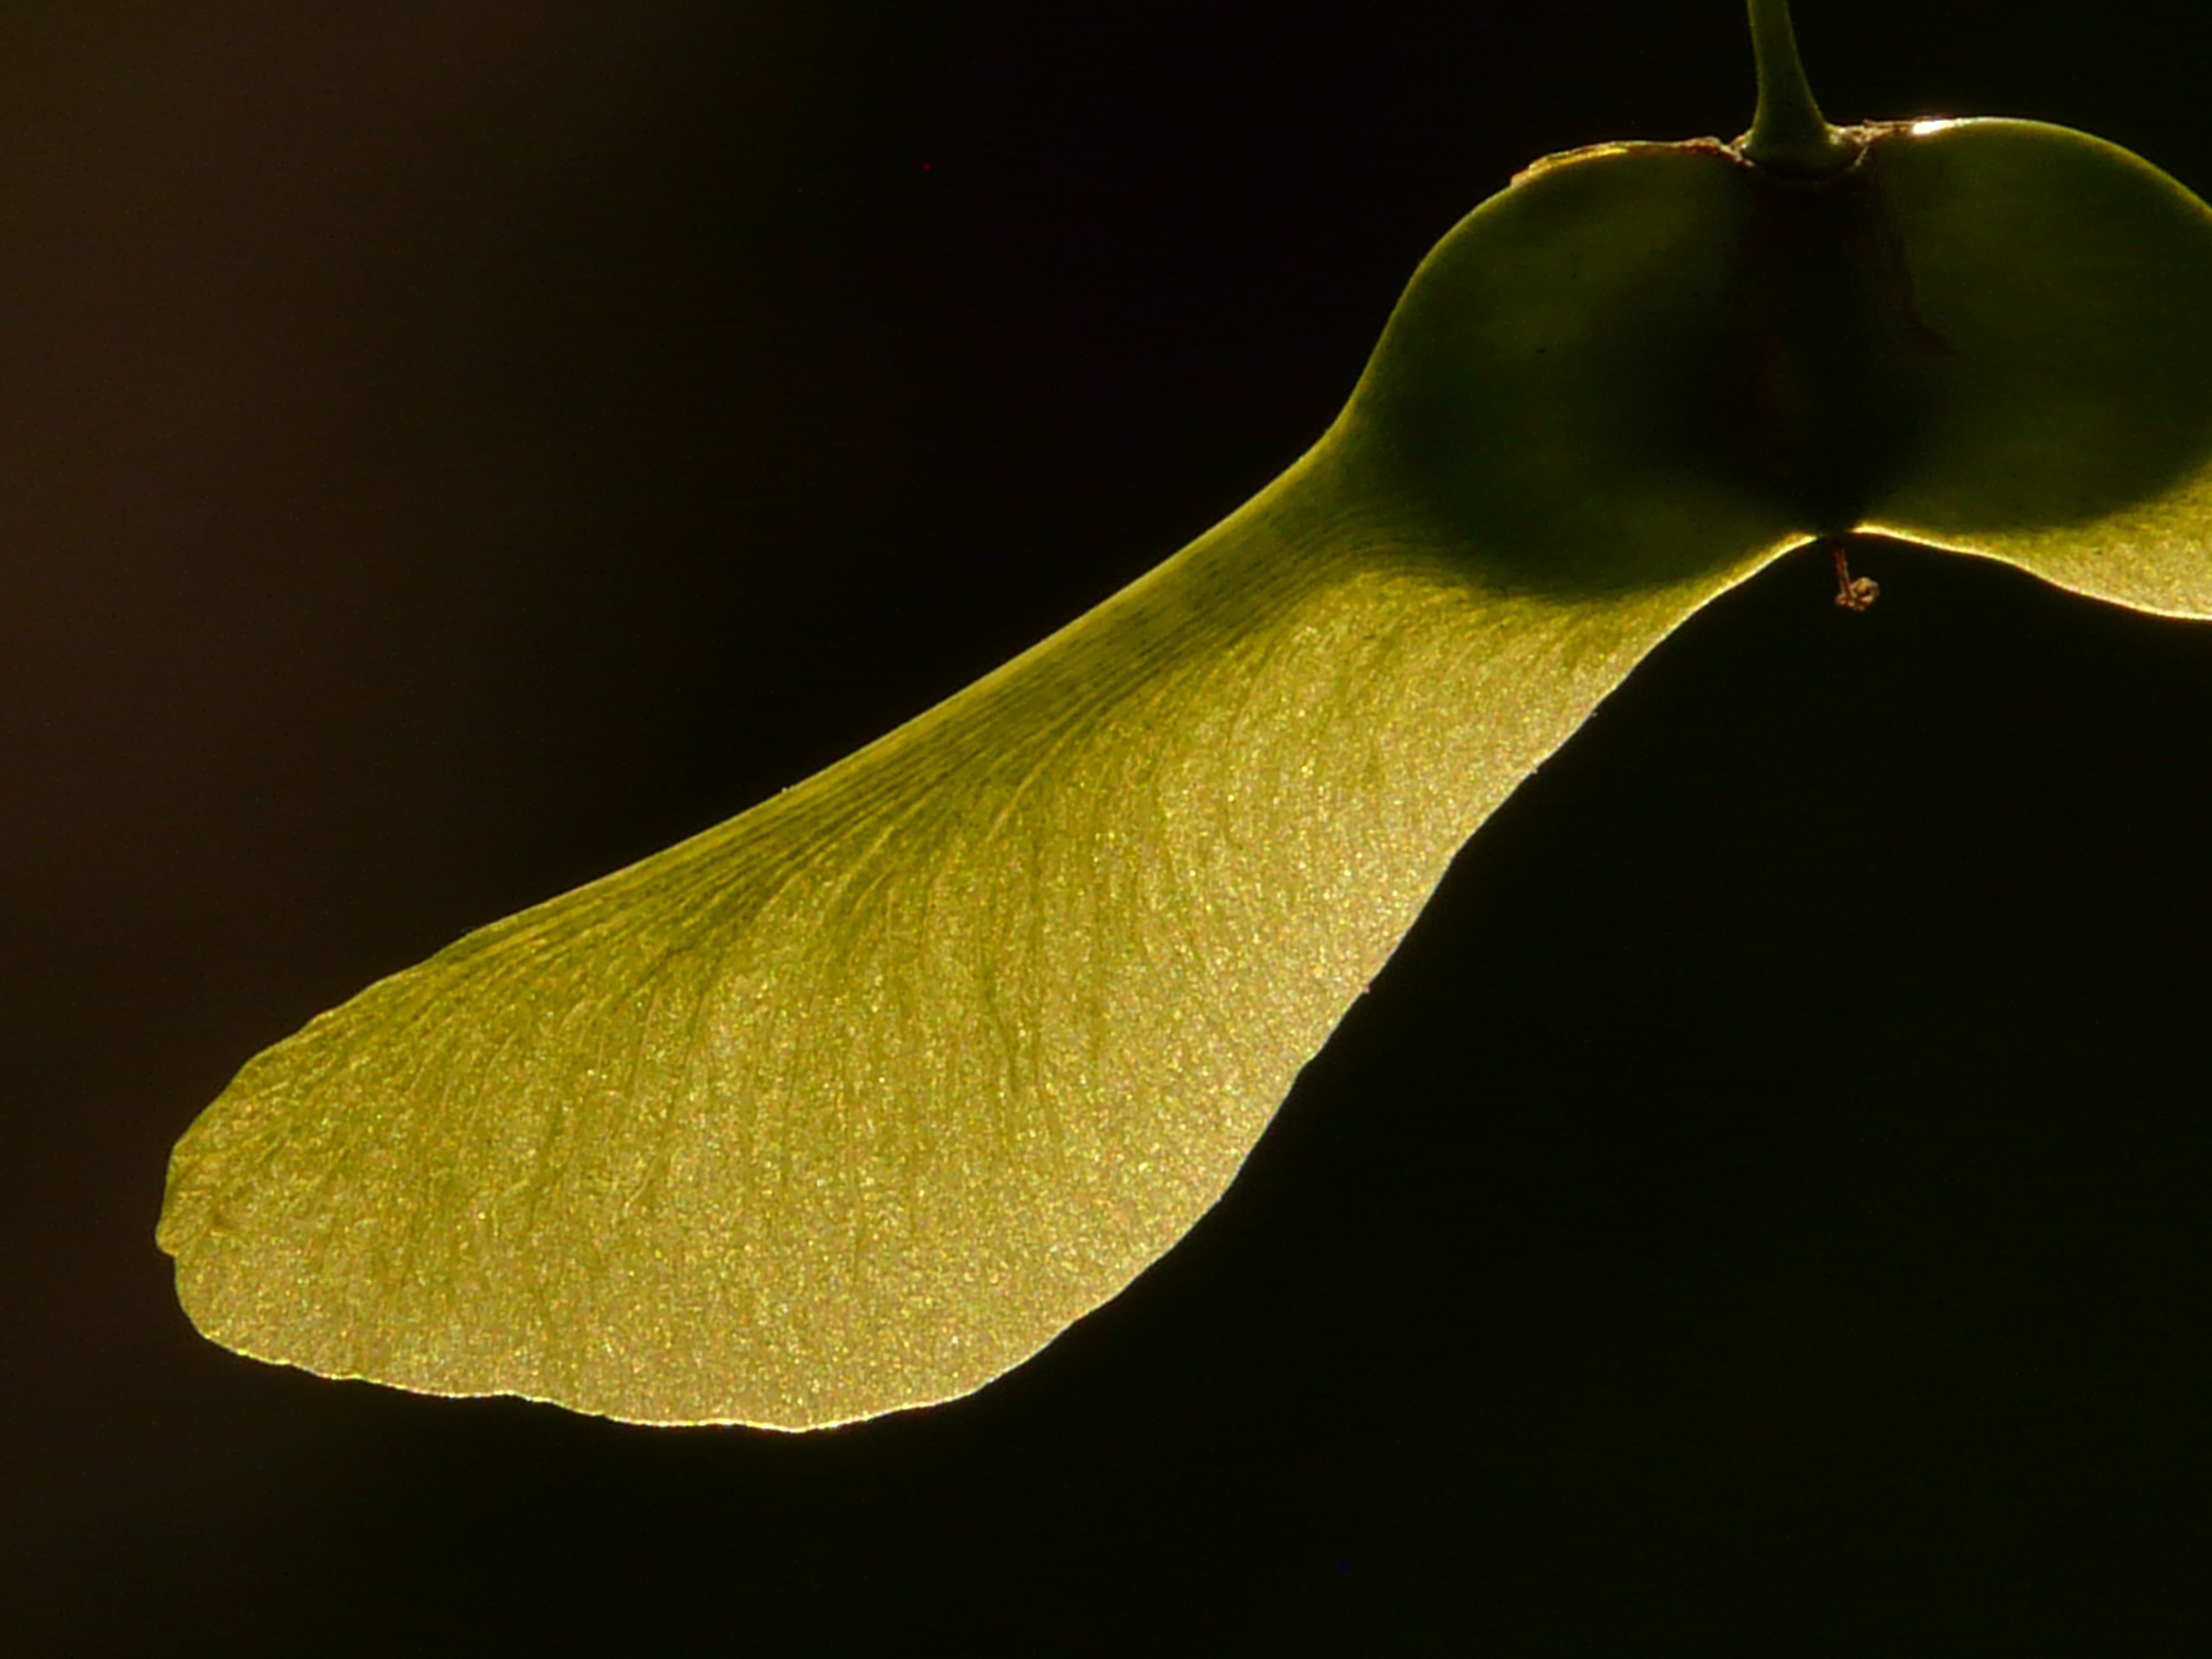
tree, branch, light, plant, sun, sunlight, leaf, flower, petal, green, produce, yellow, flora, maple, close up, seeds, rotation, illuminate, macro photography, flowering plant, maidenhair tree, maple fruit, needle leaf maple, norway maple, acer platanoides, plant stem, land plant, column fruit, gefl glete maple fruit